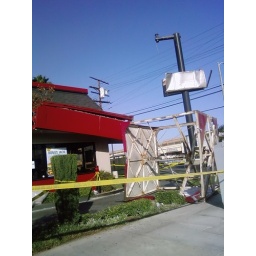
Jack in the Box sign on the ground